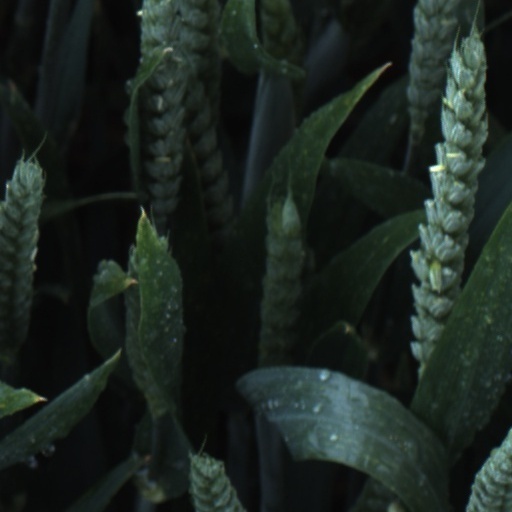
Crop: wheat